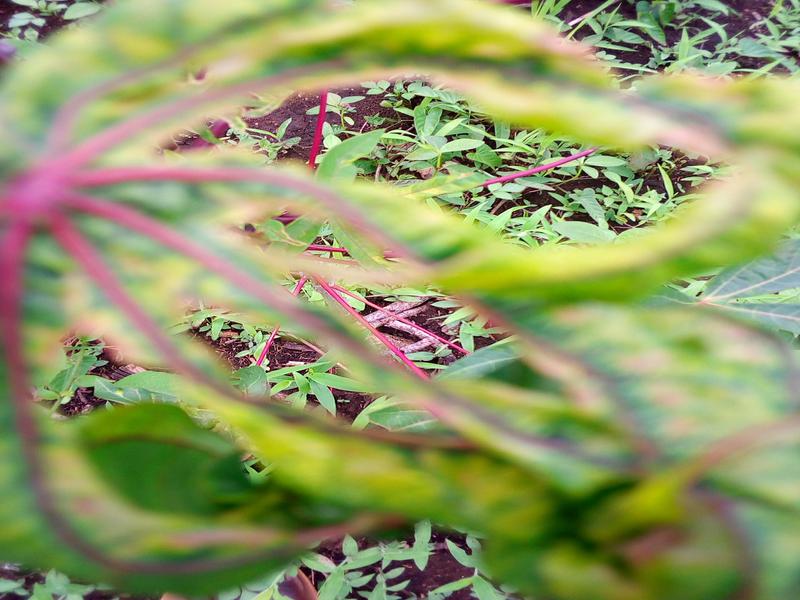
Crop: cassava
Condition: mosaic_disease